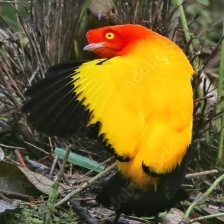
Species: FLAME BOWERBIRD
Scientific name: SERICULUS ARDENS